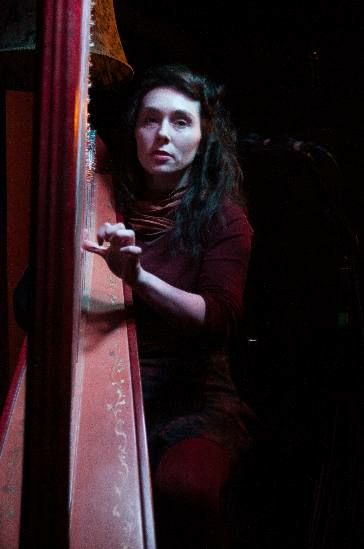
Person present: No